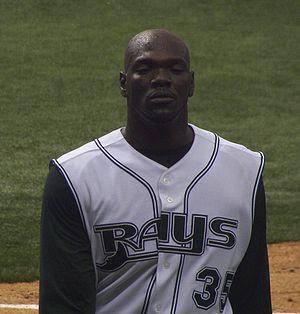
Elijah David Dukes, Jr. est un voltigeur de centre au baseball. Il joue en Ligue majeure de 2007 à 2009 et est actuellement agent libre.